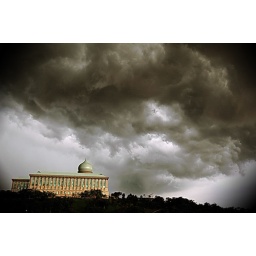
A magnificent storm cloud arrive over PM office yesterday.